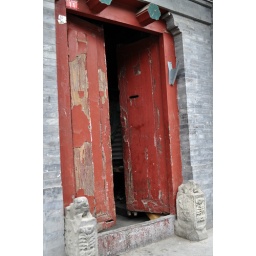
Old red door in Beijing hutong.